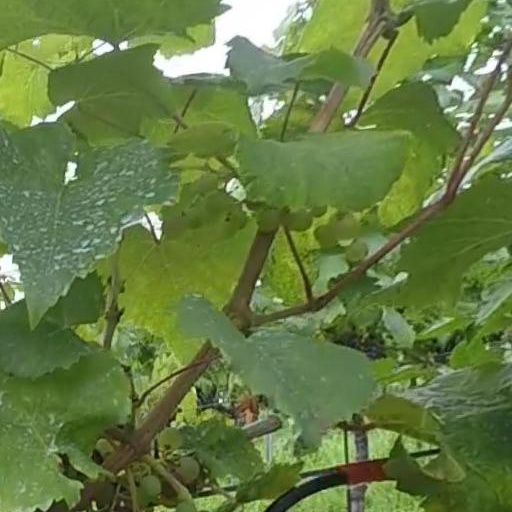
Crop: grape